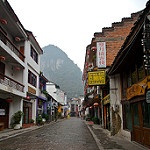
Scene: Outdoor